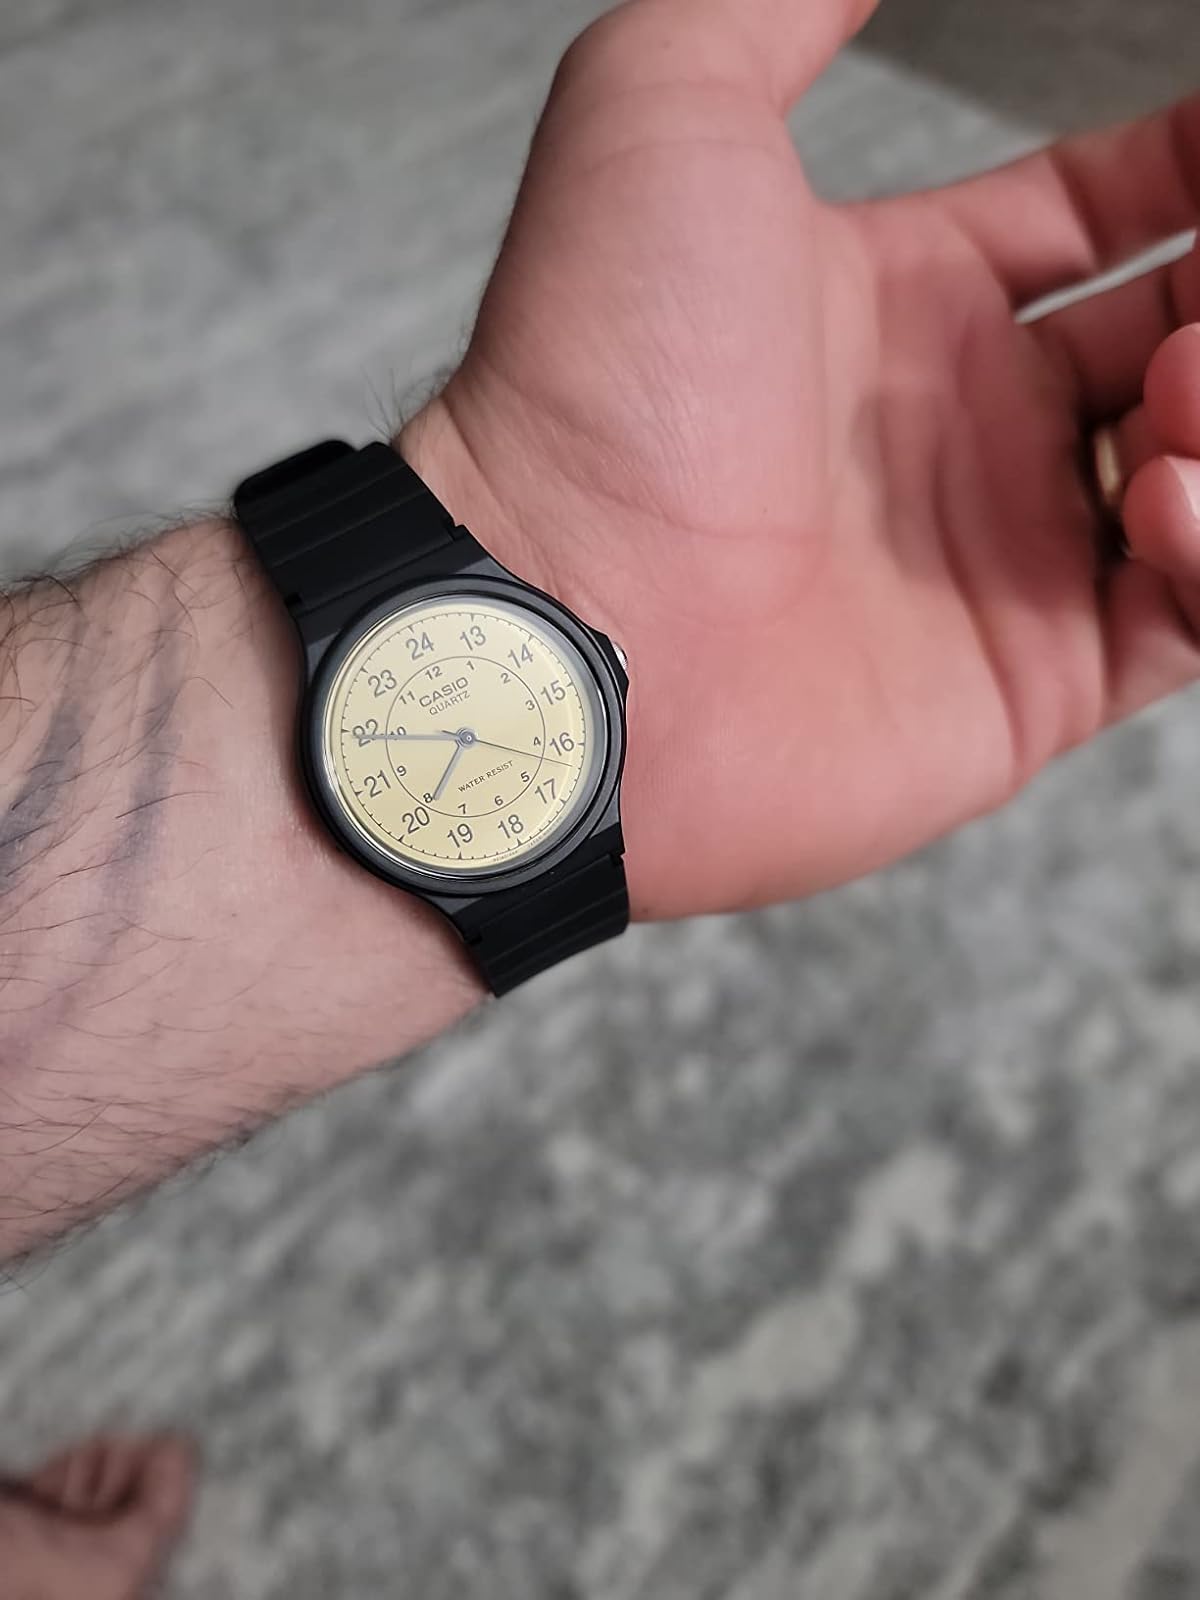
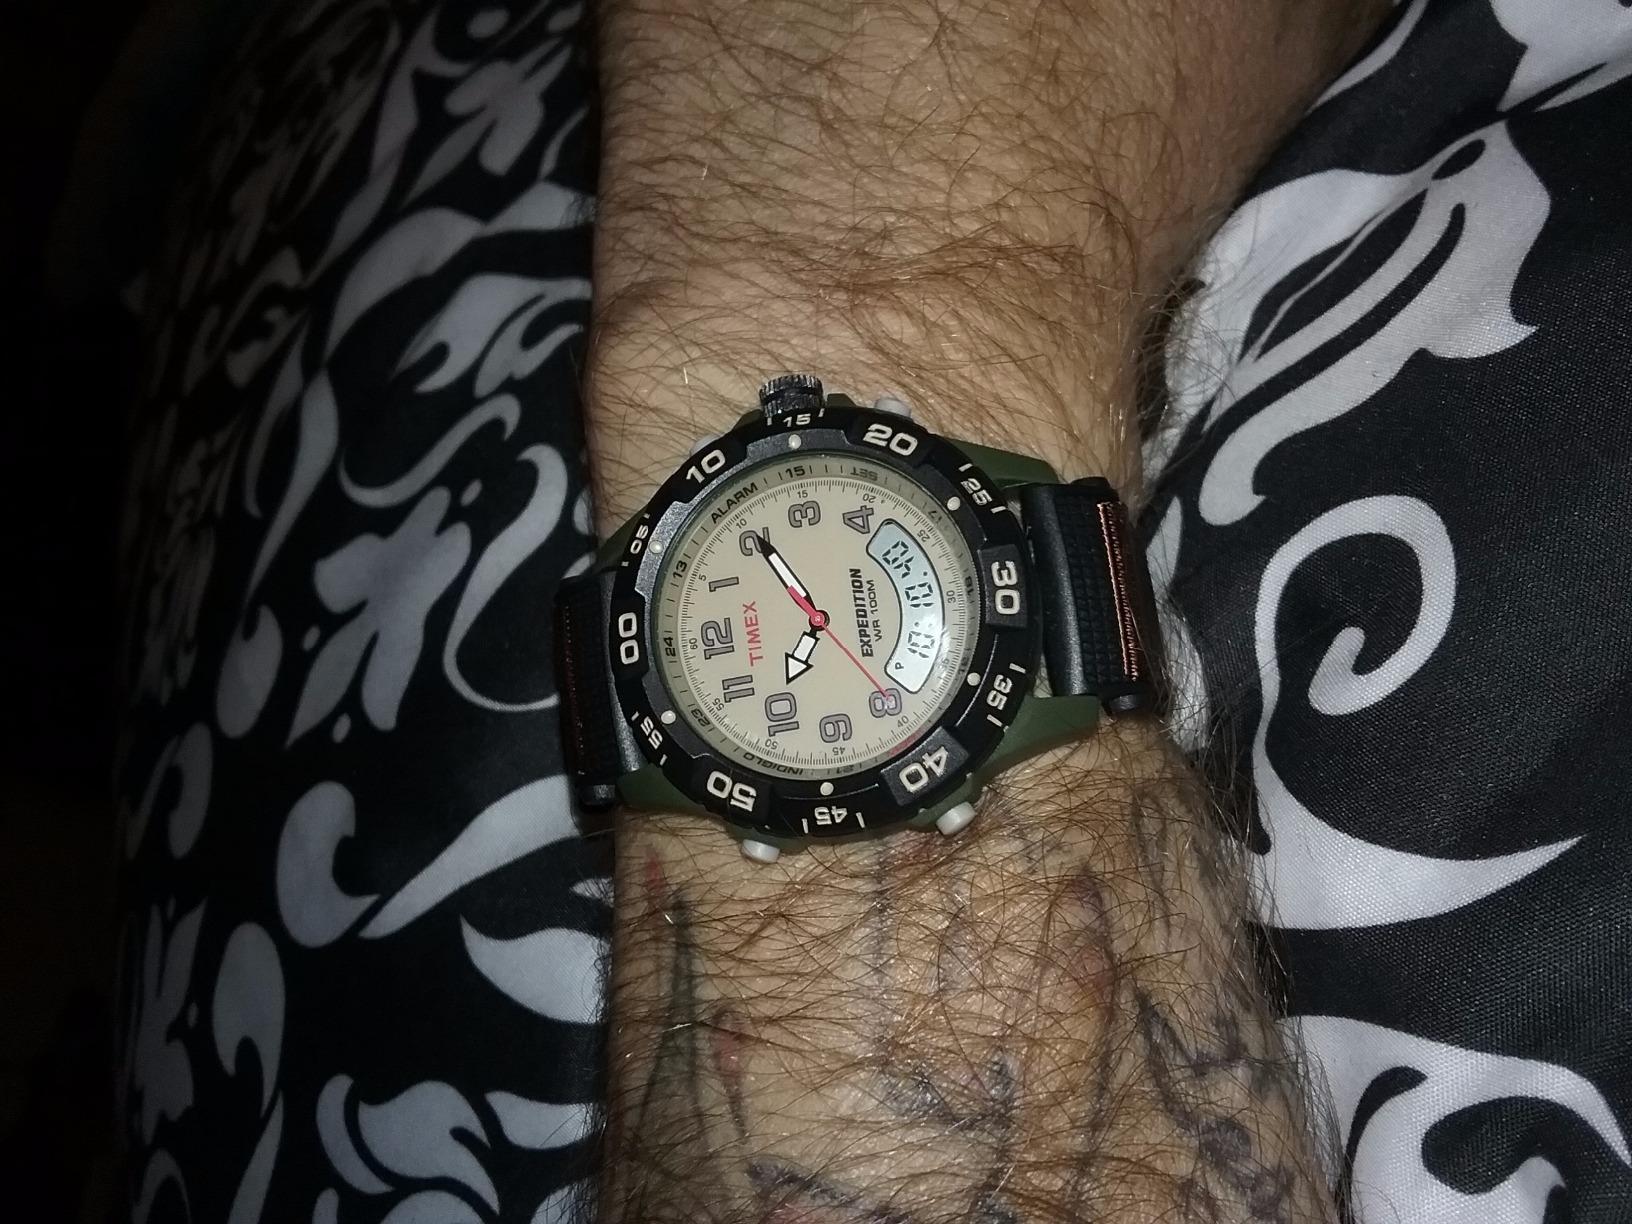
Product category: accessories_watch
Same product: no